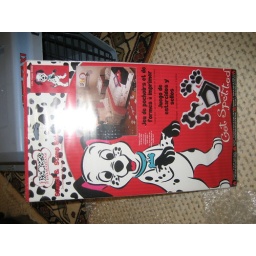
Brand new in the package. Contains bone, paw print and dog house stamps for walls or furniture.